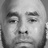
Emotion: neutral